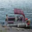
Label: ship